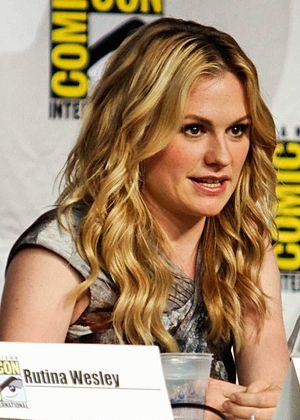
Anna Paquin [ˈænə ˈpækwɪn], née le 24 juillet 1982 à Winnipeg, est une actrice et productrice canado-néo-zélandaise.